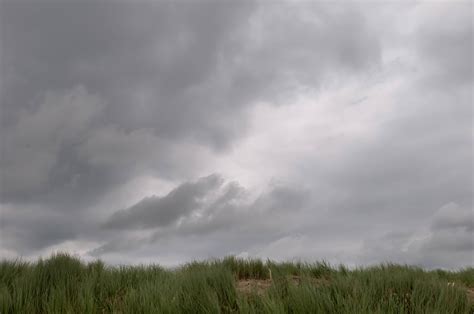
Weather: cloudy or overcast